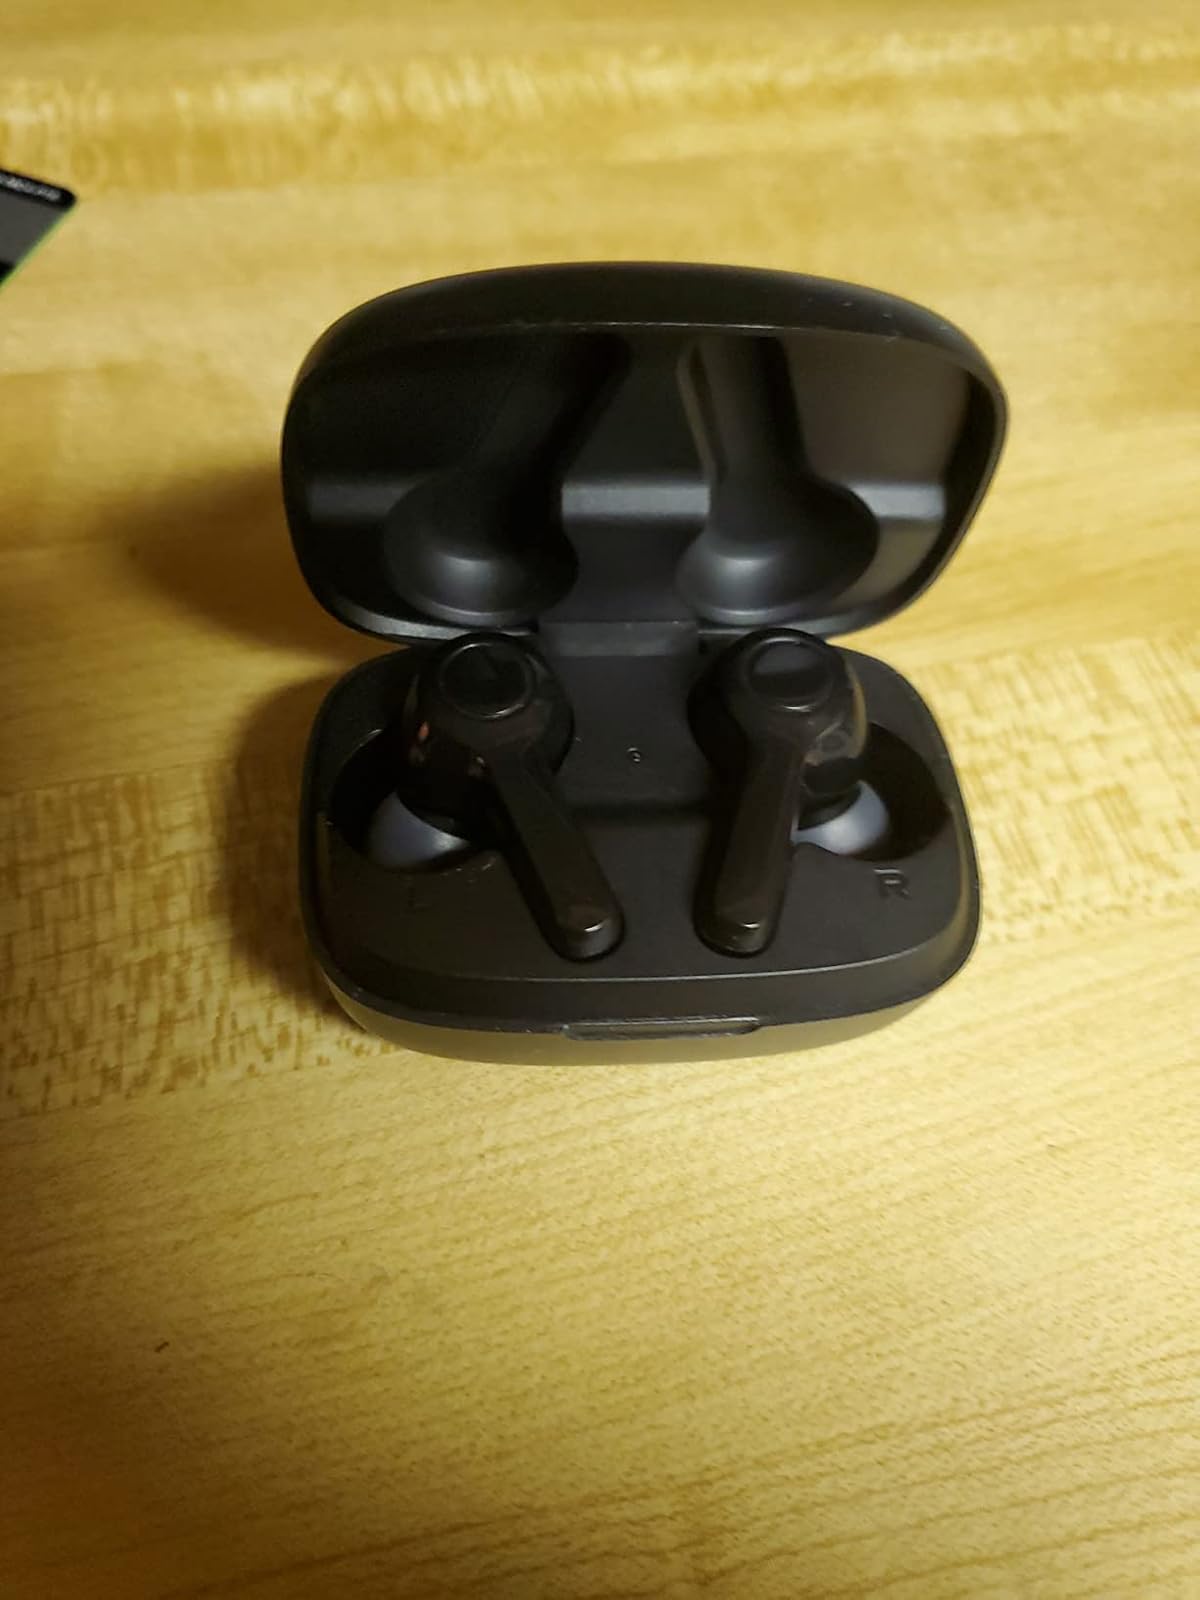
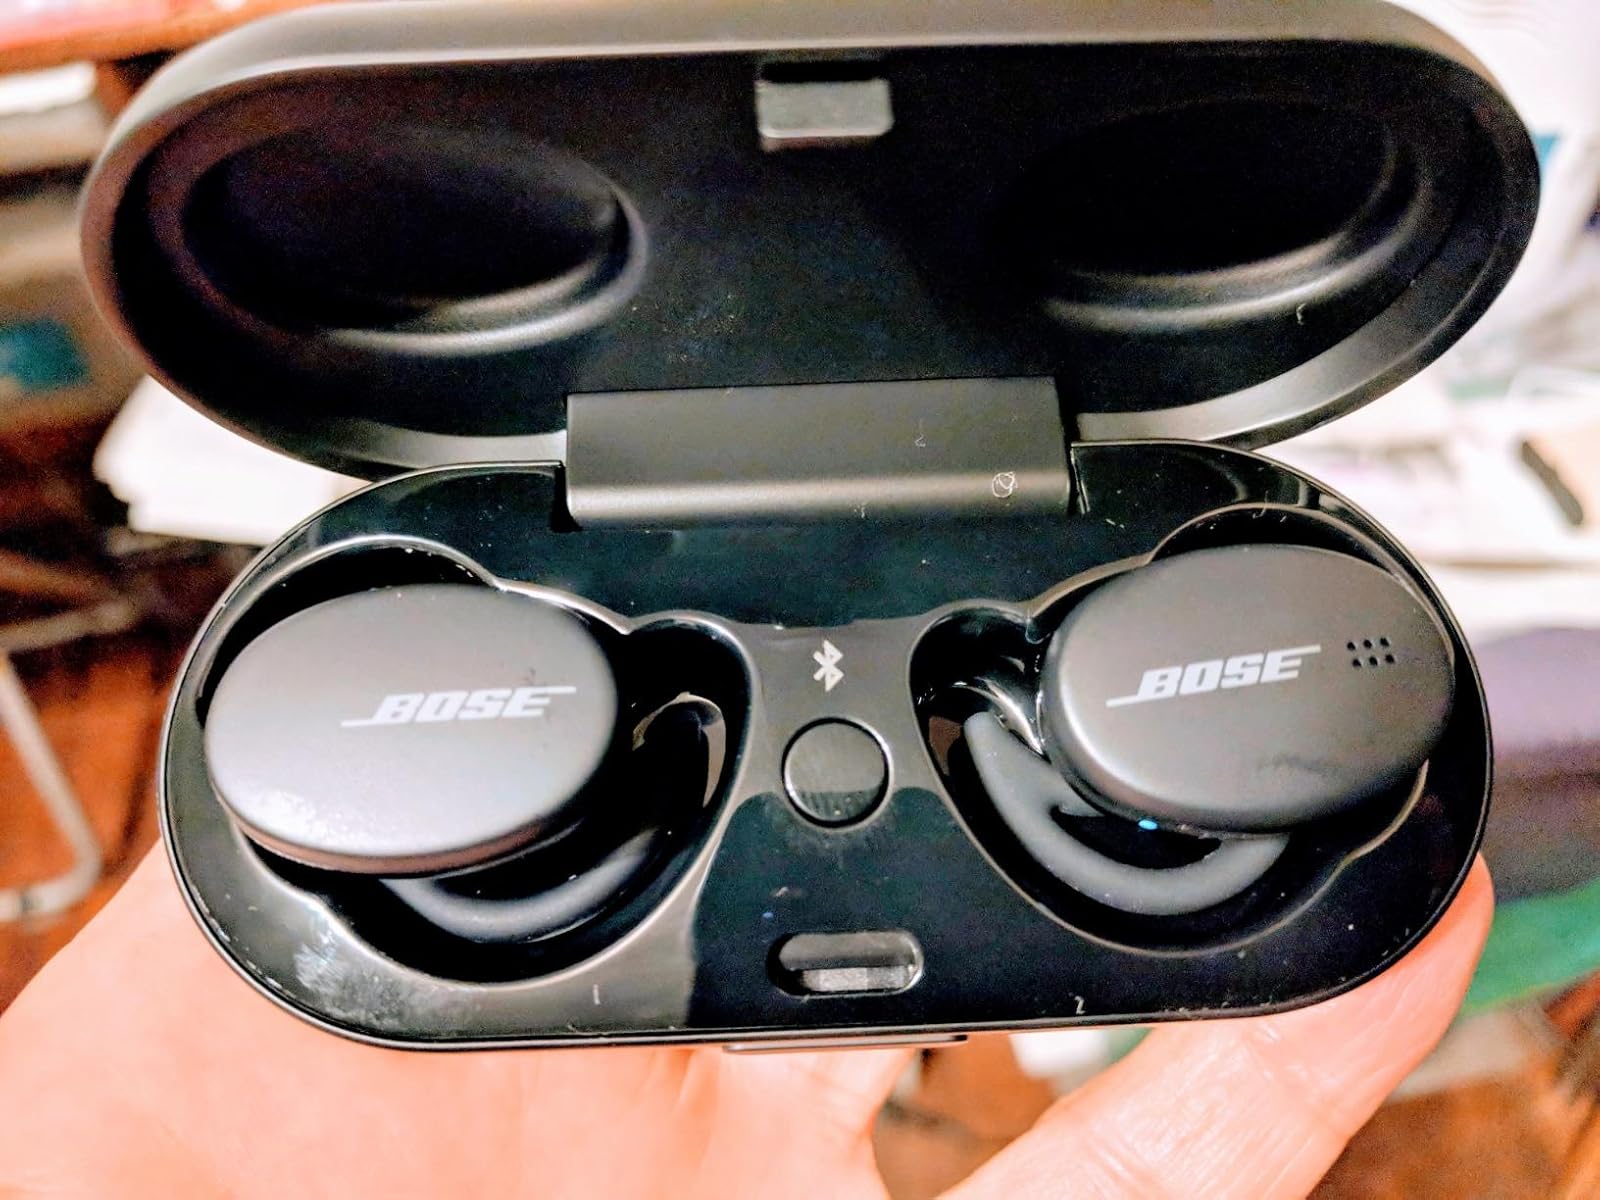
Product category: earbuds
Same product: no